Esports

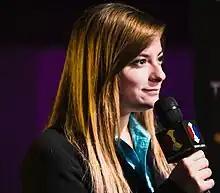
In January 2017, Victoria Perez (pictured in December 2017), also known as VikkiKitty, was the first woman to commentate a major "Super Smash Bros." event.

With rising interest in viewership of esports, some companies sought to create leagues that followed the franchise approach used in North American professional sports, in which all teams, backed by a major financial sponsor to support the franchise, participate in a regular season of matches to vie for top standing as to participate in the post-season games. This approach is more attractive for larger investors, who would be more willing to back a team that remains playing in the esport's premiere league and not threatened to be relegated to a lower standing. Though the details vary from league to league, these leagues generally require all signed player to have a minimum salary with appropriate benefits, and may share in the team's winnings. While there is no team promotion or relegation, players can be signed onto contracts, traded among teams, or let go as free agents, and new players may be pulled from the esports' equivalent minor league.